Quercus panamandinaea

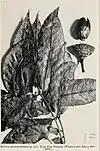
An image from "The Central American species of "Quercus"" (1942)

During the flowering period, "Quercus panamandinaea" produces female catkins that are approximately 1.5 cm long. Each catkin bears 2-3 flowers and is attached to a glabrous peduncle. "Quercus panamandinaea"'s fruit are acorns, measuring about 2-2.5 cm in length and 1.5-1.8 cm in width. These acorns are ovoid in shape, hairless, and light brown in colour. They are usually solitary or occur in groups of 2–3, each attached to a 1 cm long peduncle. The cup of the acorn is 2.5 cm in diameter and 1.5 cm high, with ovate to ovate-lanceolate scales that are thickened at the base. The cup scales are densely covered in grey tomentose hairs, except for the reddish-brown apex. The species exhibits inequal cotyledons and matures its acorns within the same year.